Sloan Lake (Colorado)

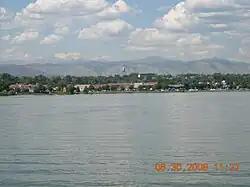
Sloan's Lake facing west, with the foothills of the Rocky Mountains in the background.

At , Sloan's Lake Park is the second largest park in Denver (after City Park). Typical activities at the park include hiking, jogging and bicycling on the trails and sidewalks that surround the lake, and fishing and boating on the lake itself. There are basketball and tennis courts located in the park. An annual event known as the "Dragon Boat Festival" attracts thousands of visitors each summer, celebrating Asian American culture and civilization.